Georgian language

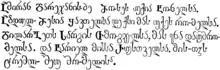
The last verse of Shota Rustaveli's romance "The Knight in the Panther's Skin" illustrating the appearance of the Georgian script.

In the 19th century, the Georgian language became a central focus of cultural and intellectual activity, particularly in response to the incorporation of Georgia into the Russian Empire. The annexation of the eastern Georgian kingdom of Kartli-Kakheti in 1801, followed by the gradual absorption of western Georgian polities, led to the introduction of Russian as the language of administration, higher education, and imperial policy. Georgian retained its status in ecclesiastical, domestic, and literary contexts, but its formal use declined in official institutions.